Kater's pendulum

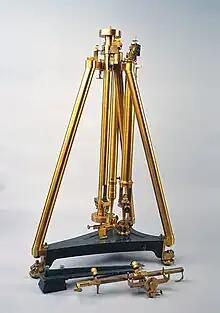
Gravimeter with variant of Repsold pendulum

The large increase in gravity measurement accuracy made possible by Kater's pendulum established gravimetry as a regular part of geodesy. To be useful, it was necessary to find the exact location (latitude and longitude) of the 'station' where a gravity measurement was taken, so pendulum measurements became part of surveying. Kater's pendulums were taken on the great historic geodetic surveys of much of the world that were being done during the 19th century. In particular, Kater's pendulums were used in the Great Trigonometric Survey of India.